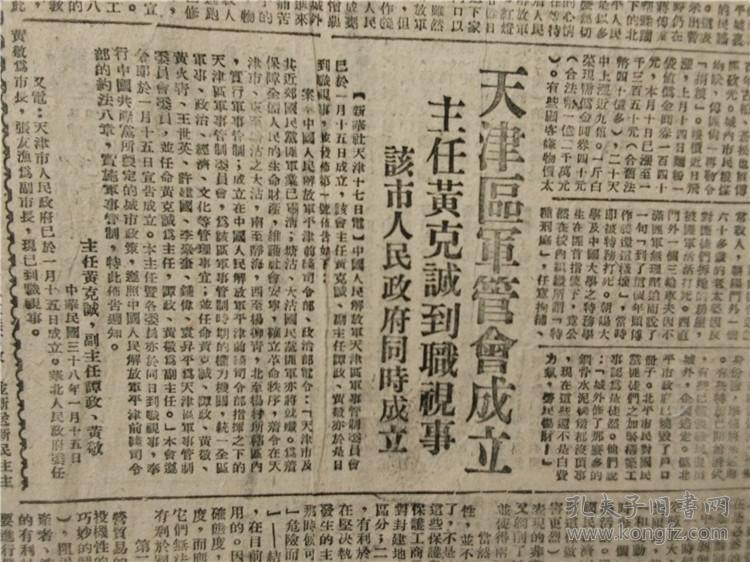
Label: paper